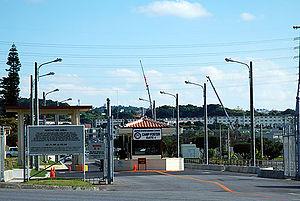
Le Camp Foster, aussi connu comme le Camp Zukeran, est une base de l’United States Marine Corps situé à Ginowan, Japon.